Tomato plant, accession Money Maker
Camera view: tilt-top (135 deg); turntable rotation: 120 degrees
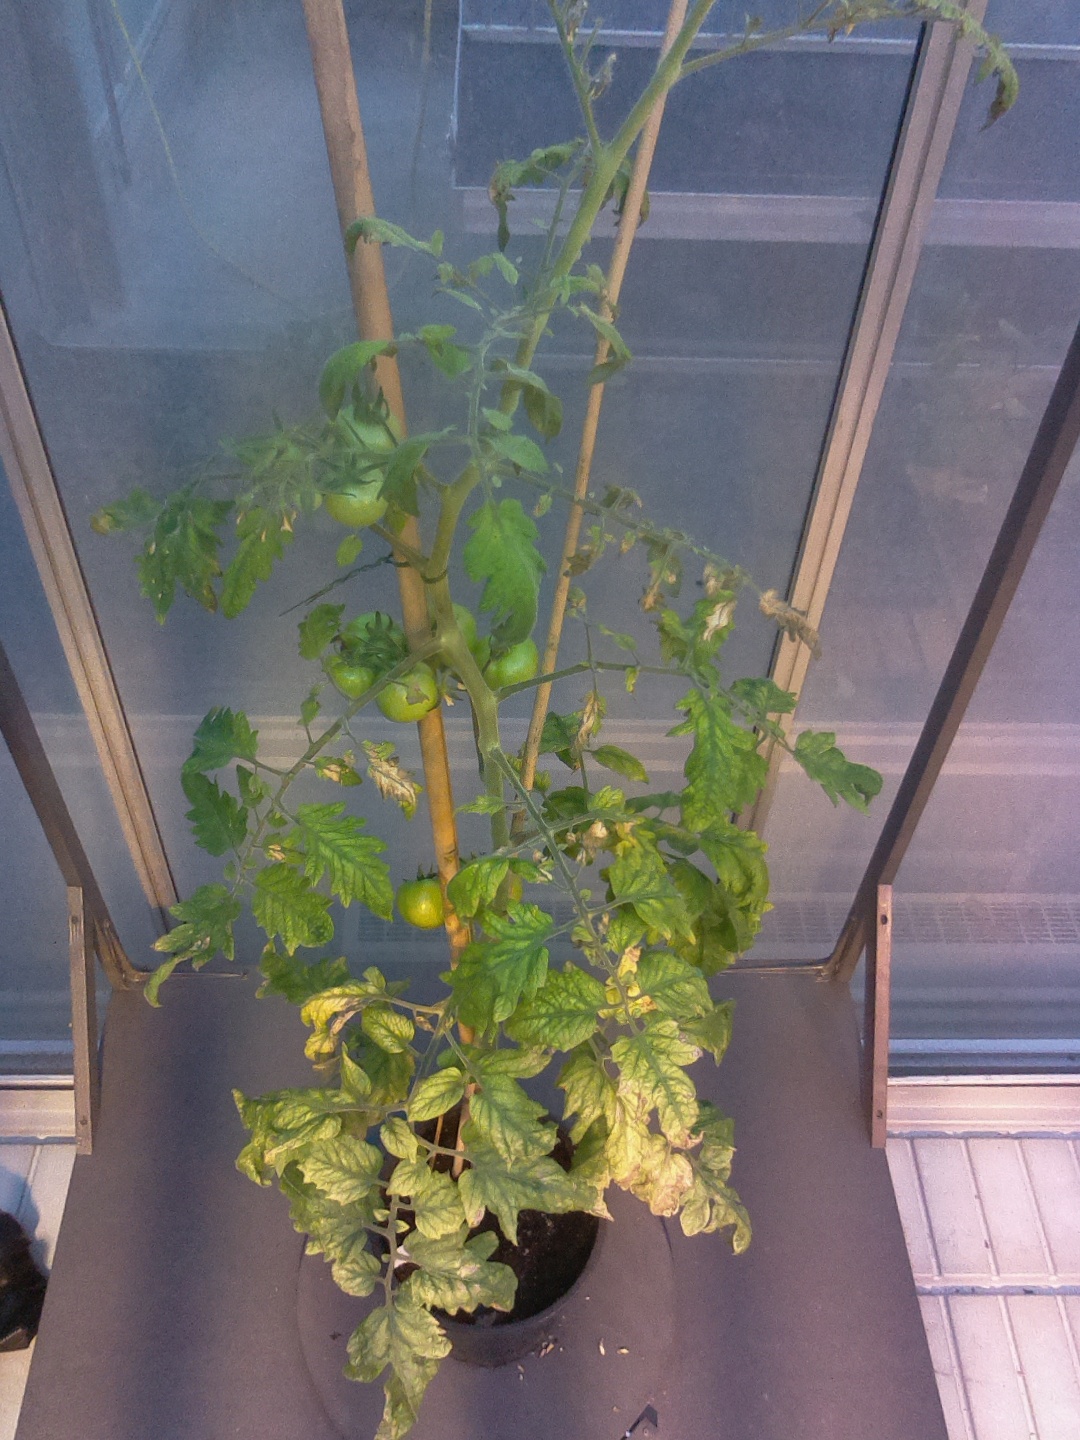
BBCH growth stage 78: 80% -90% of final fruit size